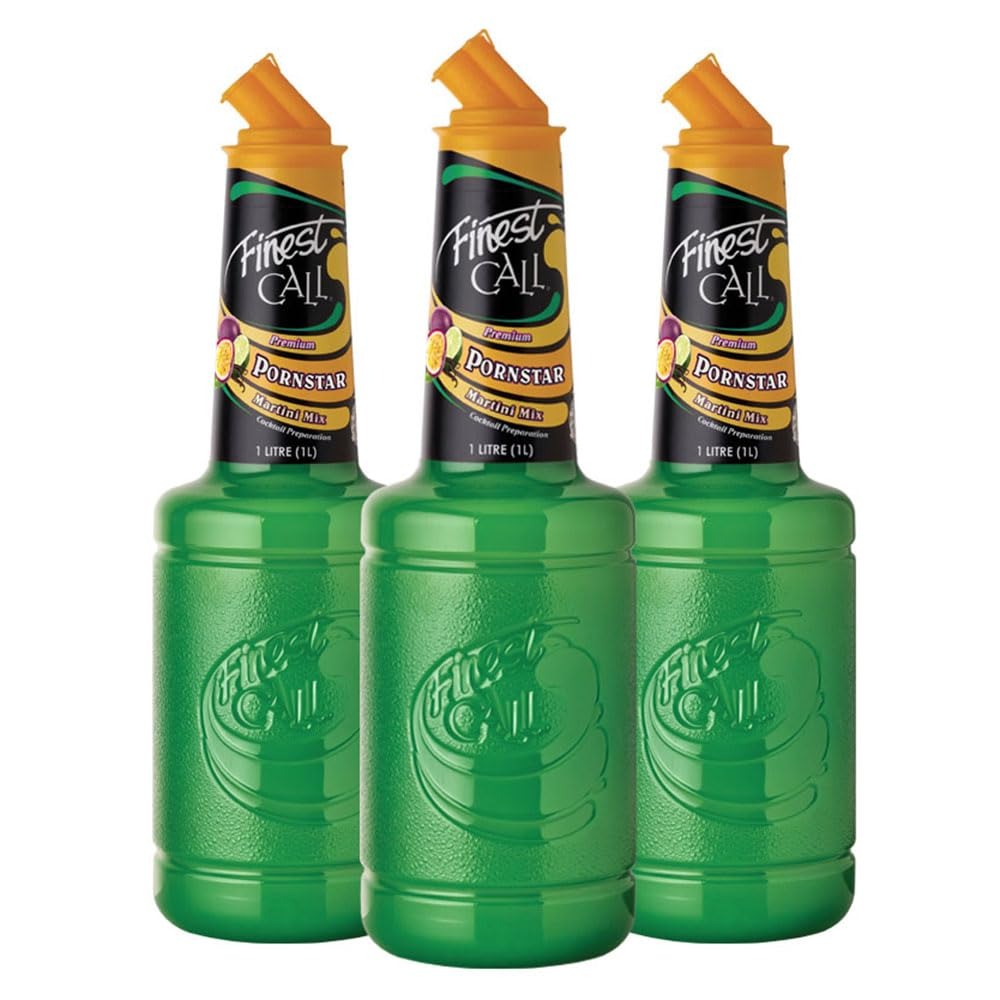
Item Name: Finest Call Premium Pornstar Martini Drink Mix, 1 Liter Bottle (33.8 Fl Oz), Pack of 3
Bullet Point 1: ONLY THE BEST: Bursting with passion fruit, lime juice, and Madagascar vanilla, Finest Call Pornstar Martini Mix is a contemporary classic that you will find on cocktail menus around the world
Bullet Point 2: PERFECT POUR: Features the patented Finest Call packaging with a new dispensing closure "bartender designed" specifically for precise, high speed pour applications
Bullet Point 3: CONSISTANT & STABLE: 100% consistent flavor and yield
Bullet Point 4: WHAT THE PROS USE: Finest Call Cocktail Mixes are the highest quality, most bartender-friendly mixes in the worlds
Bullet Point 5: PERFECTLY PACKAGED: 3-pack of bottles come boxed for safe shipping
Product Description: The Pornstar Martini, created in 2003 in London, is a contemporary classic that you will find on cocktail menus around the world. When shaken hard with vodka, the combination of passion fruit and lime juice balanced with rich vanilla creates a luxurious and sophisticated cocktail. Serve with a shot of prosecco on the side for the full expereience.
Value: 101.4
Unit: Fl Oz

Price: 14.99